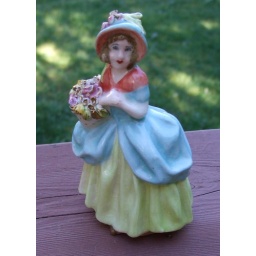
Found at Goodwill, made in 1949. Lovely paint and crazing. Nice detail, painted nails and flowers in basket and on hat.